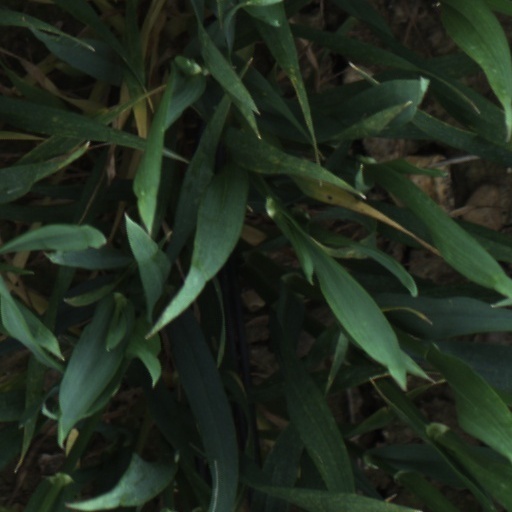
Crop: wheat